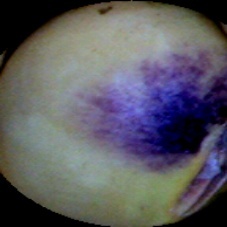
Label: Spotted